Amazon (yacht)

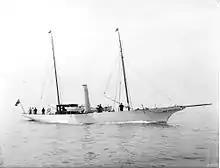
"Amazon" circa 1910

Already too old (and with a coal-fired compound engine thought to be rather too old-fashioned) for the First World War, she remained in south coast ports as a private yacht. A new owner took her to London and after 52 years of service her original engine and boiler were removed on her conversion to diesel in 1937. The Second World War put paid to pleasure cruising and she subsequently became a houseboat for some years in a west London Yacht Basin.